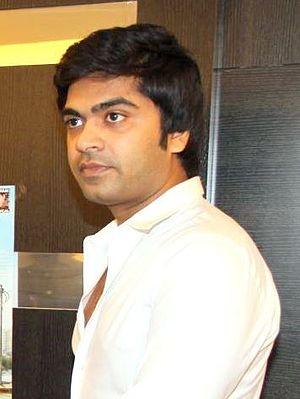
Silambarasan Rajendar est un acteur indien, chanteur, danseur, parolier, compositeur et réalisateur tamoul, né le 3 février 1983 à Chennai. Il est le fils de l'acteur et réalisateur T. Rajendar.